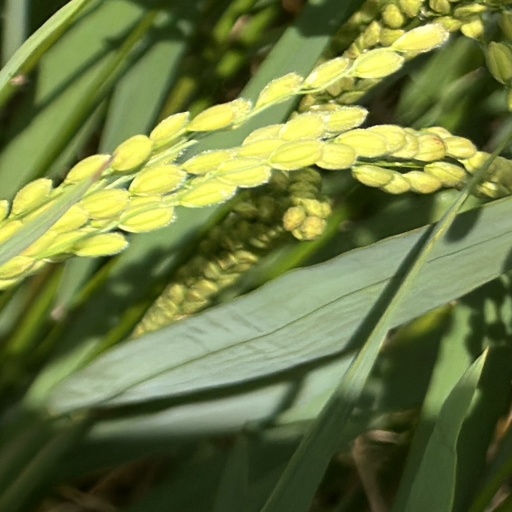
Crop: rice